Mosaic

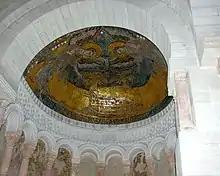
Carolingian mosaic in Germigny-des-Prés

The last great period of Roman mosaic art was the 12th–13th century when Rome developed its own distinctive artistic style, free from the strict rules of eastern tradition and with a more realistic portrayal of figures in the space. Well-known works of this period are the floral mosaics of the Basilica di San Clemente, the façade of Santa Maria in Trastevere and San Paolo fuori le Mura. The beautiful apse mosaic of Santa Maria in Trastevere (1140) depicts Christ and Mary sitting next to each other on the heavenly throne, the first example of this iconographic scheme. A similar mosaic, the Coronation of the Virgin, decorates the apse of Santa Maria Maggiore. It is a work of Jacopo Torriti from 1295. The mosaics of Torriti and Jacopo da Camerino in the apse of San Giovanni in Laterano from 1288 to 1294 were thoroughly restored in 1884. The apse mosaic of San Crisogono is attributed to Pietro Cavallini, the greatest Roman painter of the 13th century. Six scenes from the life of Mary in Santa Maria in Trastevere were also executed by Cavallini in 1290. These mosaics are praised for their realistic portrayal and attempts at perspective. There is an interesting mosaic medallion from 1210 above the gate of the church of San Tommaso in Formis showing Christ enthroned between a white and a black slave. The church belonged to the Order of the Trinitarians which was devoted to ransoming Christian slaves.